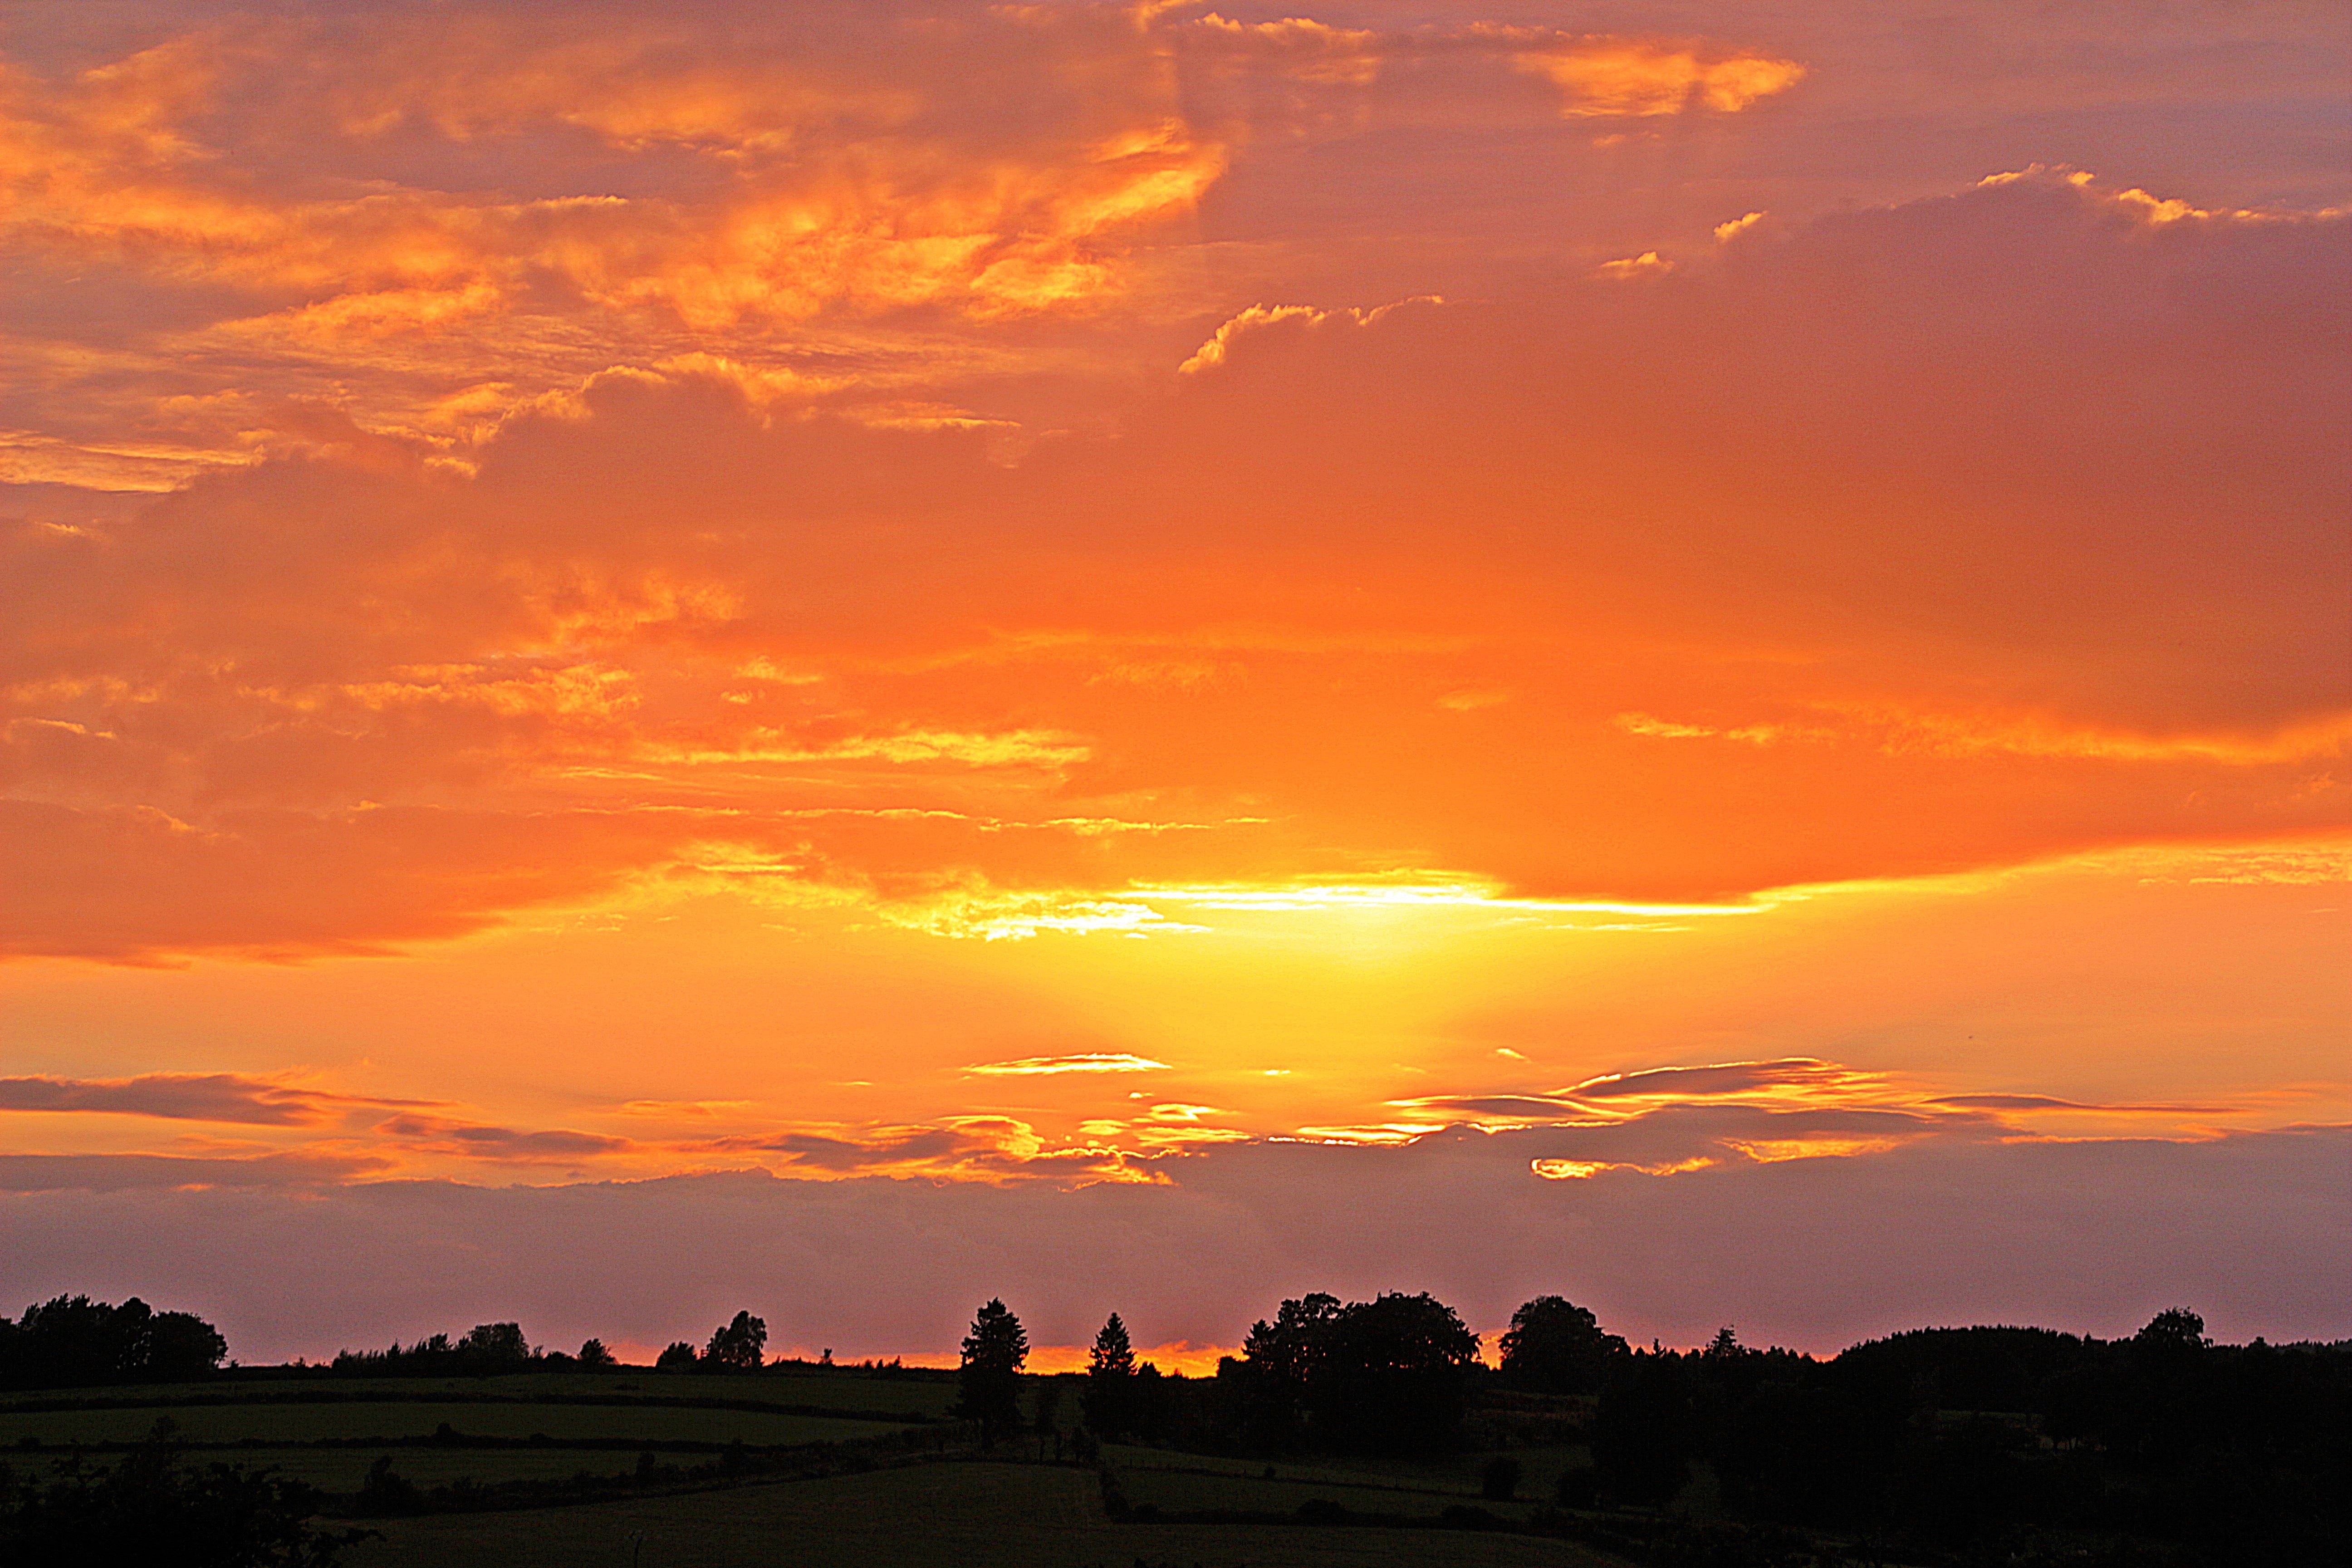
nature, horizon, cloud, sky, sun, sunrise, sunset, morning, dawn, atmosphere, dusk, evening, romance, rest, trees, clouds, abendstimmung, atmospheric, afterglow, evening sky, setting sun, dark clouds, red sky at morning